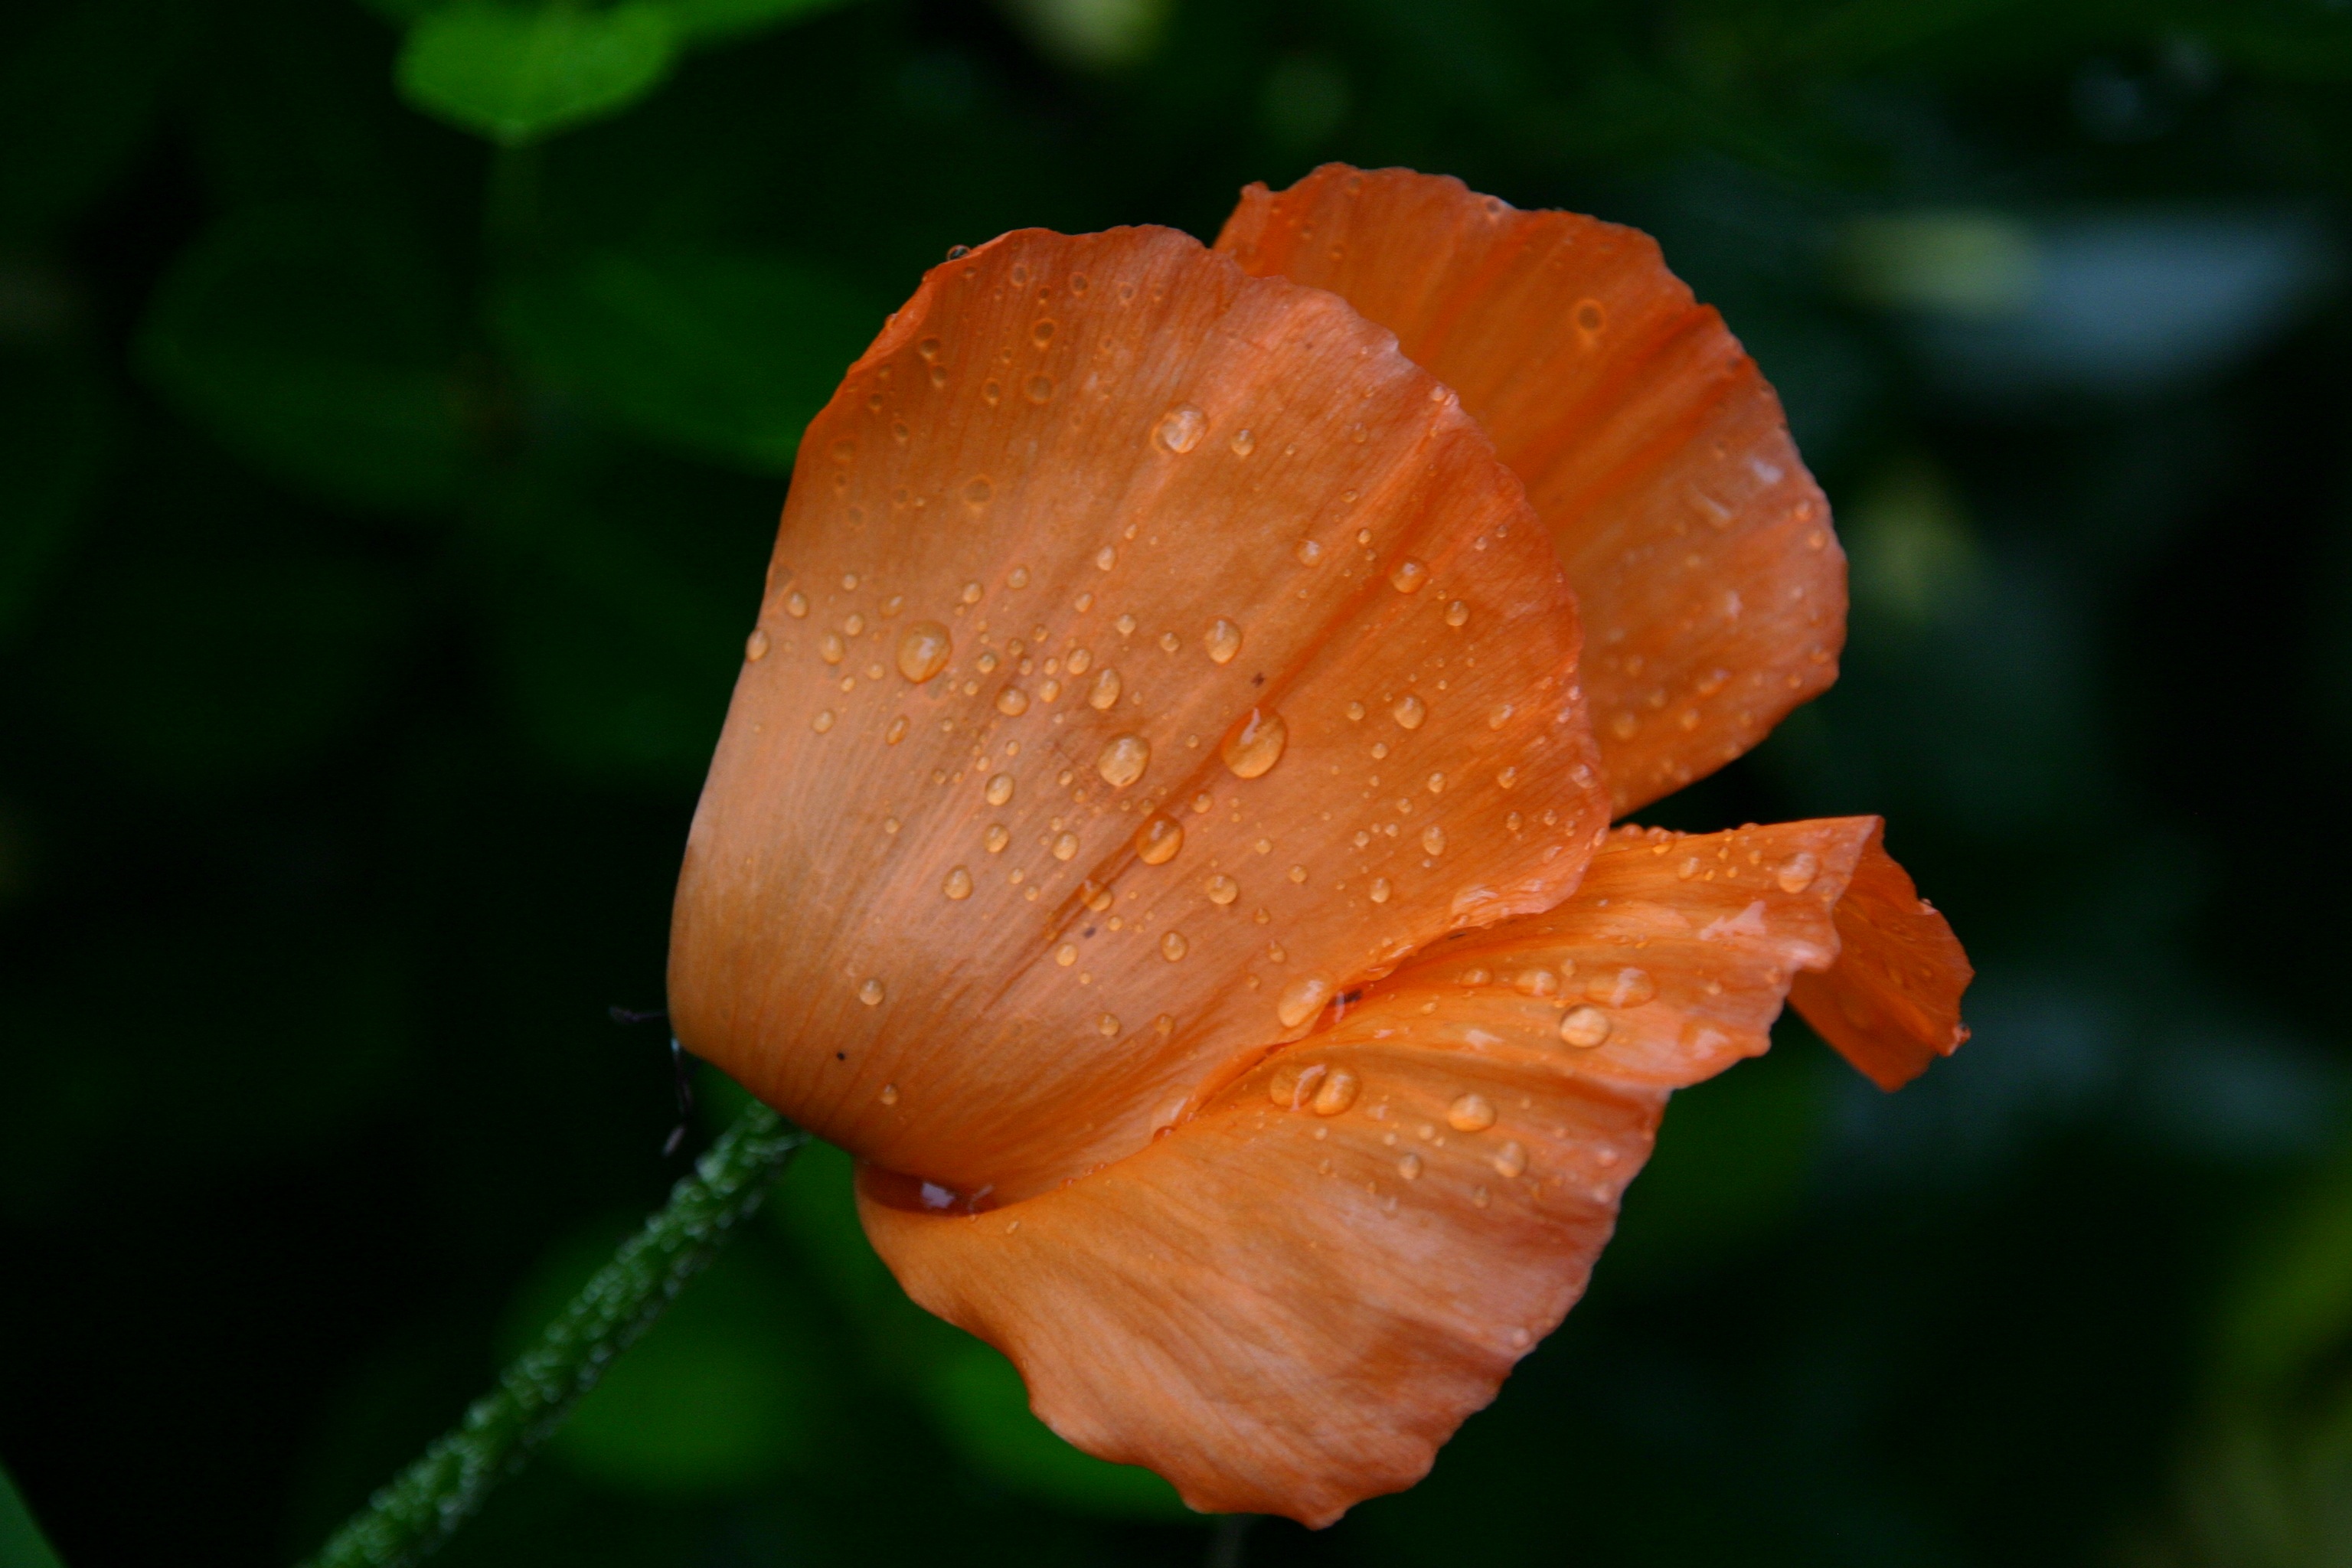
nature, dew, plant, photography, leaf, flower, petal, floral, environment, love, decoration, orange, natural, autumn, botany, yellow, flora, wildflower, close up, fold, folded, promotion, traditional, moisture, support, macro photography, template, flowering plant, plant stem, land plant